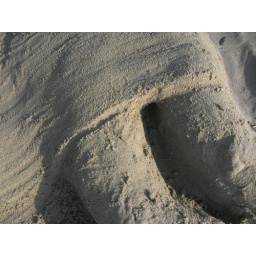
Girl/lady/ in the sand/ sand sculpture on the beach at Big Wave Bay, Hong Kong. Sanyo digital camera